John Varley Roberts

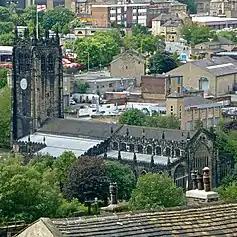
Halifax Parish Church, now Halifax Minster.

On 9 November 1882, on the recommendation of Sir FAG Ouseley, Dr Purey-Cust, Dean of York, and Sir George J Elvey, late Organist of St. George's Chapel, Windsor, Roberts was elected Organist and Informator Choristarum at Magdalen College, Oxford, in succession to Sir Walter Parratt (an exact contemporary of Varley Roberts, born in Huddersfield). He held this post for thirty-seven years, resigning with effect from 31 December 1918. In 1885, Roberts became a Freemason. He was initiated in Apollo University Lodge No.357. He became a familiar if ‘incongruous’ figure in Oxford musical life, and on 22 February 1916 was awarded the degree of Master of Arts for his services to the University. During his time in Oxford, he was also Organist of St Giles Church (1885–93), founding Conductor of the University Glee and Madrigal Society (1885–93) and Director of the Oxford Choral and Philharmonic Society. He led (until he became too infirm in old age) the May Morning singing from Magdalen Tower, a tradition going back over 500 years and which continues to this day. Varley Roberts’ directing of the singing is immortalised in a painting by Holman Hunt, though, characteristically, the choirmaster complained that he had not been given a more prominent position in the picture.